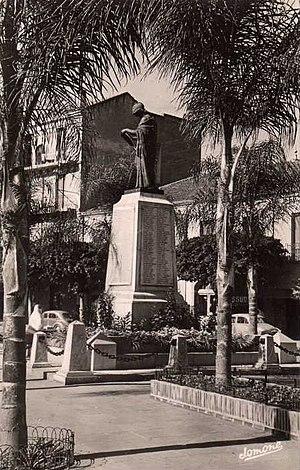
Photographie (1959) du monument aux morts à l'entrée de la place centrale de Maison-Carrée.
El-Harrach est une localité dans la banlieue d'Alger en Algérie. Simple lieu-dit sur la route d'Alger jusqu'au milieu du XIXᵉ siècle, cette localité devient la 12ᵉ ville d'Algérie au début des années 1950, avant d'être absorbée par la ville d'Alger à laquelle elle est rattachée administrativement en 1959 en tant qu'arrondissement. Le territoire historique d'El-Harrach est aujourd'hui partagé entre plusieurs communes de la wilaya d'Alger et certains de ses faubourgs constituent encore certains des quartiers les plus populaires et populeux de la capitale algérienne.